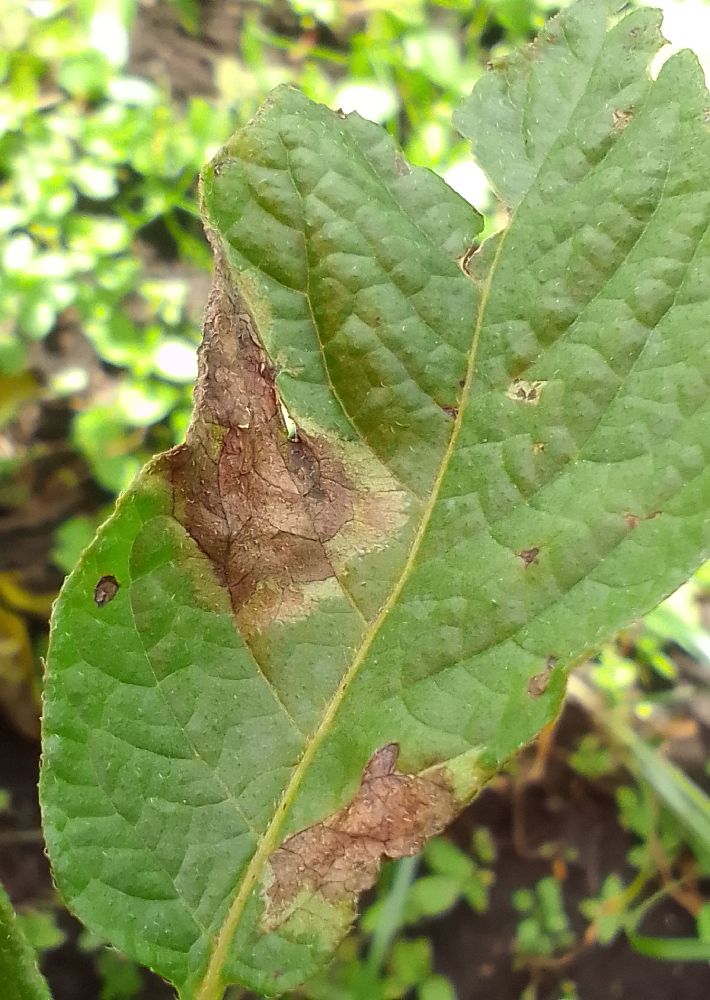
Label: Late blight